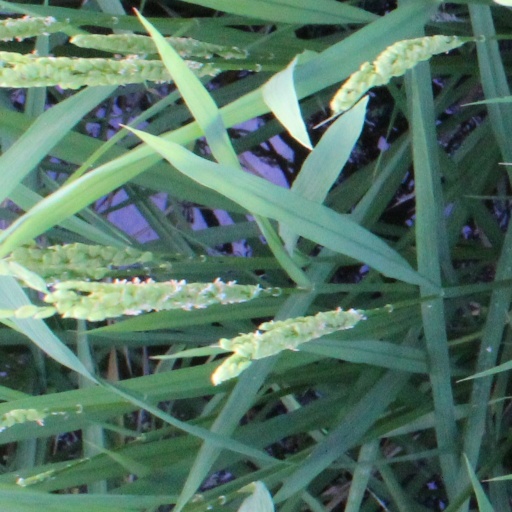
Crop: rice